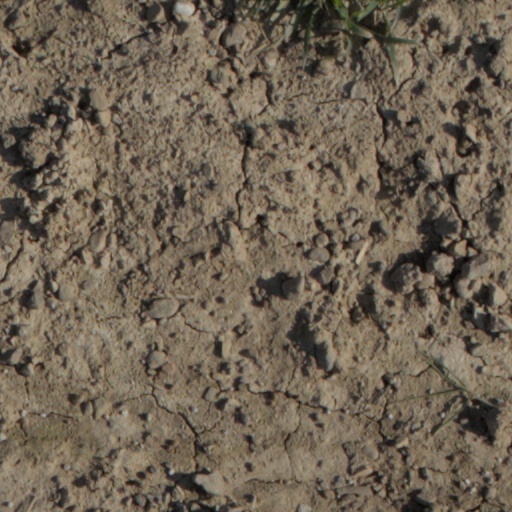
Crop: wheat